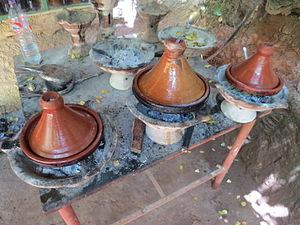
Tajine